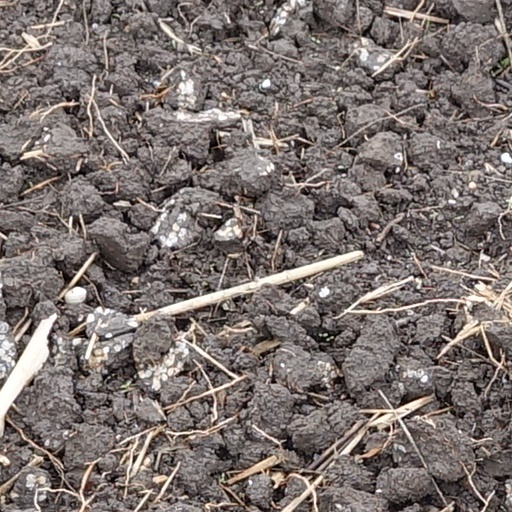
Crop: wheat